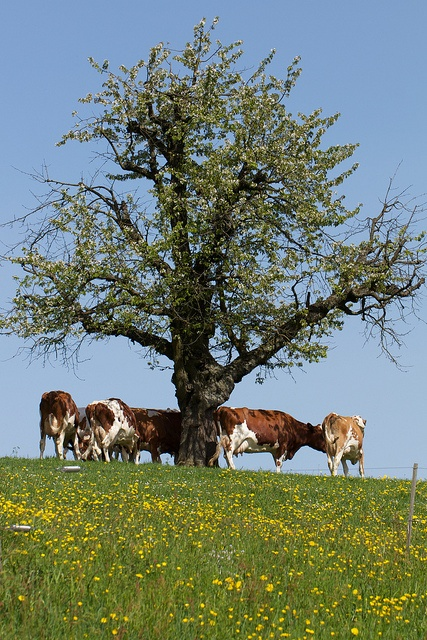
a small group of cows standing around of trees
A herd of cows grazing in grass near a tree.
A herd of cattle standing under a large tree.
a group of cattle circled around a tree in the middle of a field
a couple of animals next to a tree